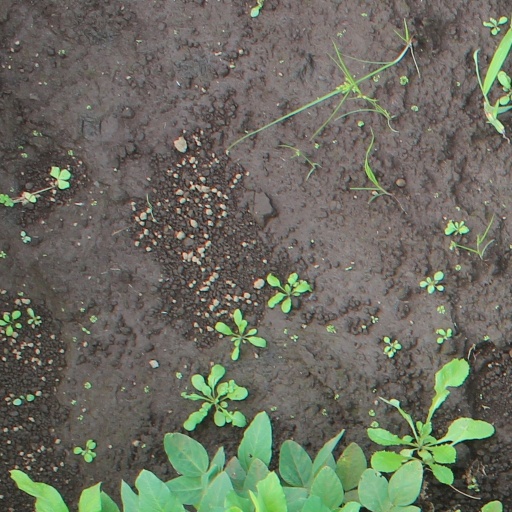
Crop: soybean